Renown-class battlecruiser

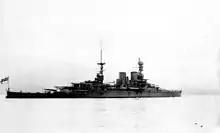
"Repulse" moored at Vancouver during her 1923–1924 world cruise.

The German ships, four light cruisers of II Scouting Force, eight destroyers, three divisions of minesweepers, eight "sperrbrecher"s (cork-filled trawlers, used to detonate mines without sinking) and two trawlers to mark the swept route, were spotted at 7:30 a.m., silhouetted by the rising sun. The light battlecruiser and the light cruiser opened fire with their forward guns seven minutes later. The Germans responded by laying an effective smoke screen. The British continued in pursuit, but lost track of most of the smaller ships in the smoke and concentrated fire on the light cruisers as opportunity permitted. "Repulse" was detached not long after and raced forward at full speed to engage the enemy ships. She opened fire at about 9:00, scoring a single hit on the light cruiser during the battle. When the German battleships and were spotted about 9:50 the British broke off their pursuit and "Repulse" covered their retreat, aided by a heavy fog that came down around 10:40.